Santa Claus Is Comin' to Town (TV special)

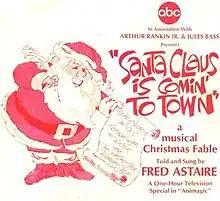
An original advertisement for the special.

A vinyl version of the soundtrack was issued in 1970 to promote the special; copies were sent to radio disc jockeys.